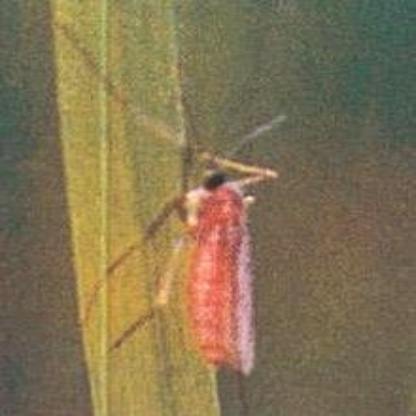
Nhãn: Sâu năn ( Muỗi hành )(Rice Gall Midge)